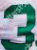
Number: 3